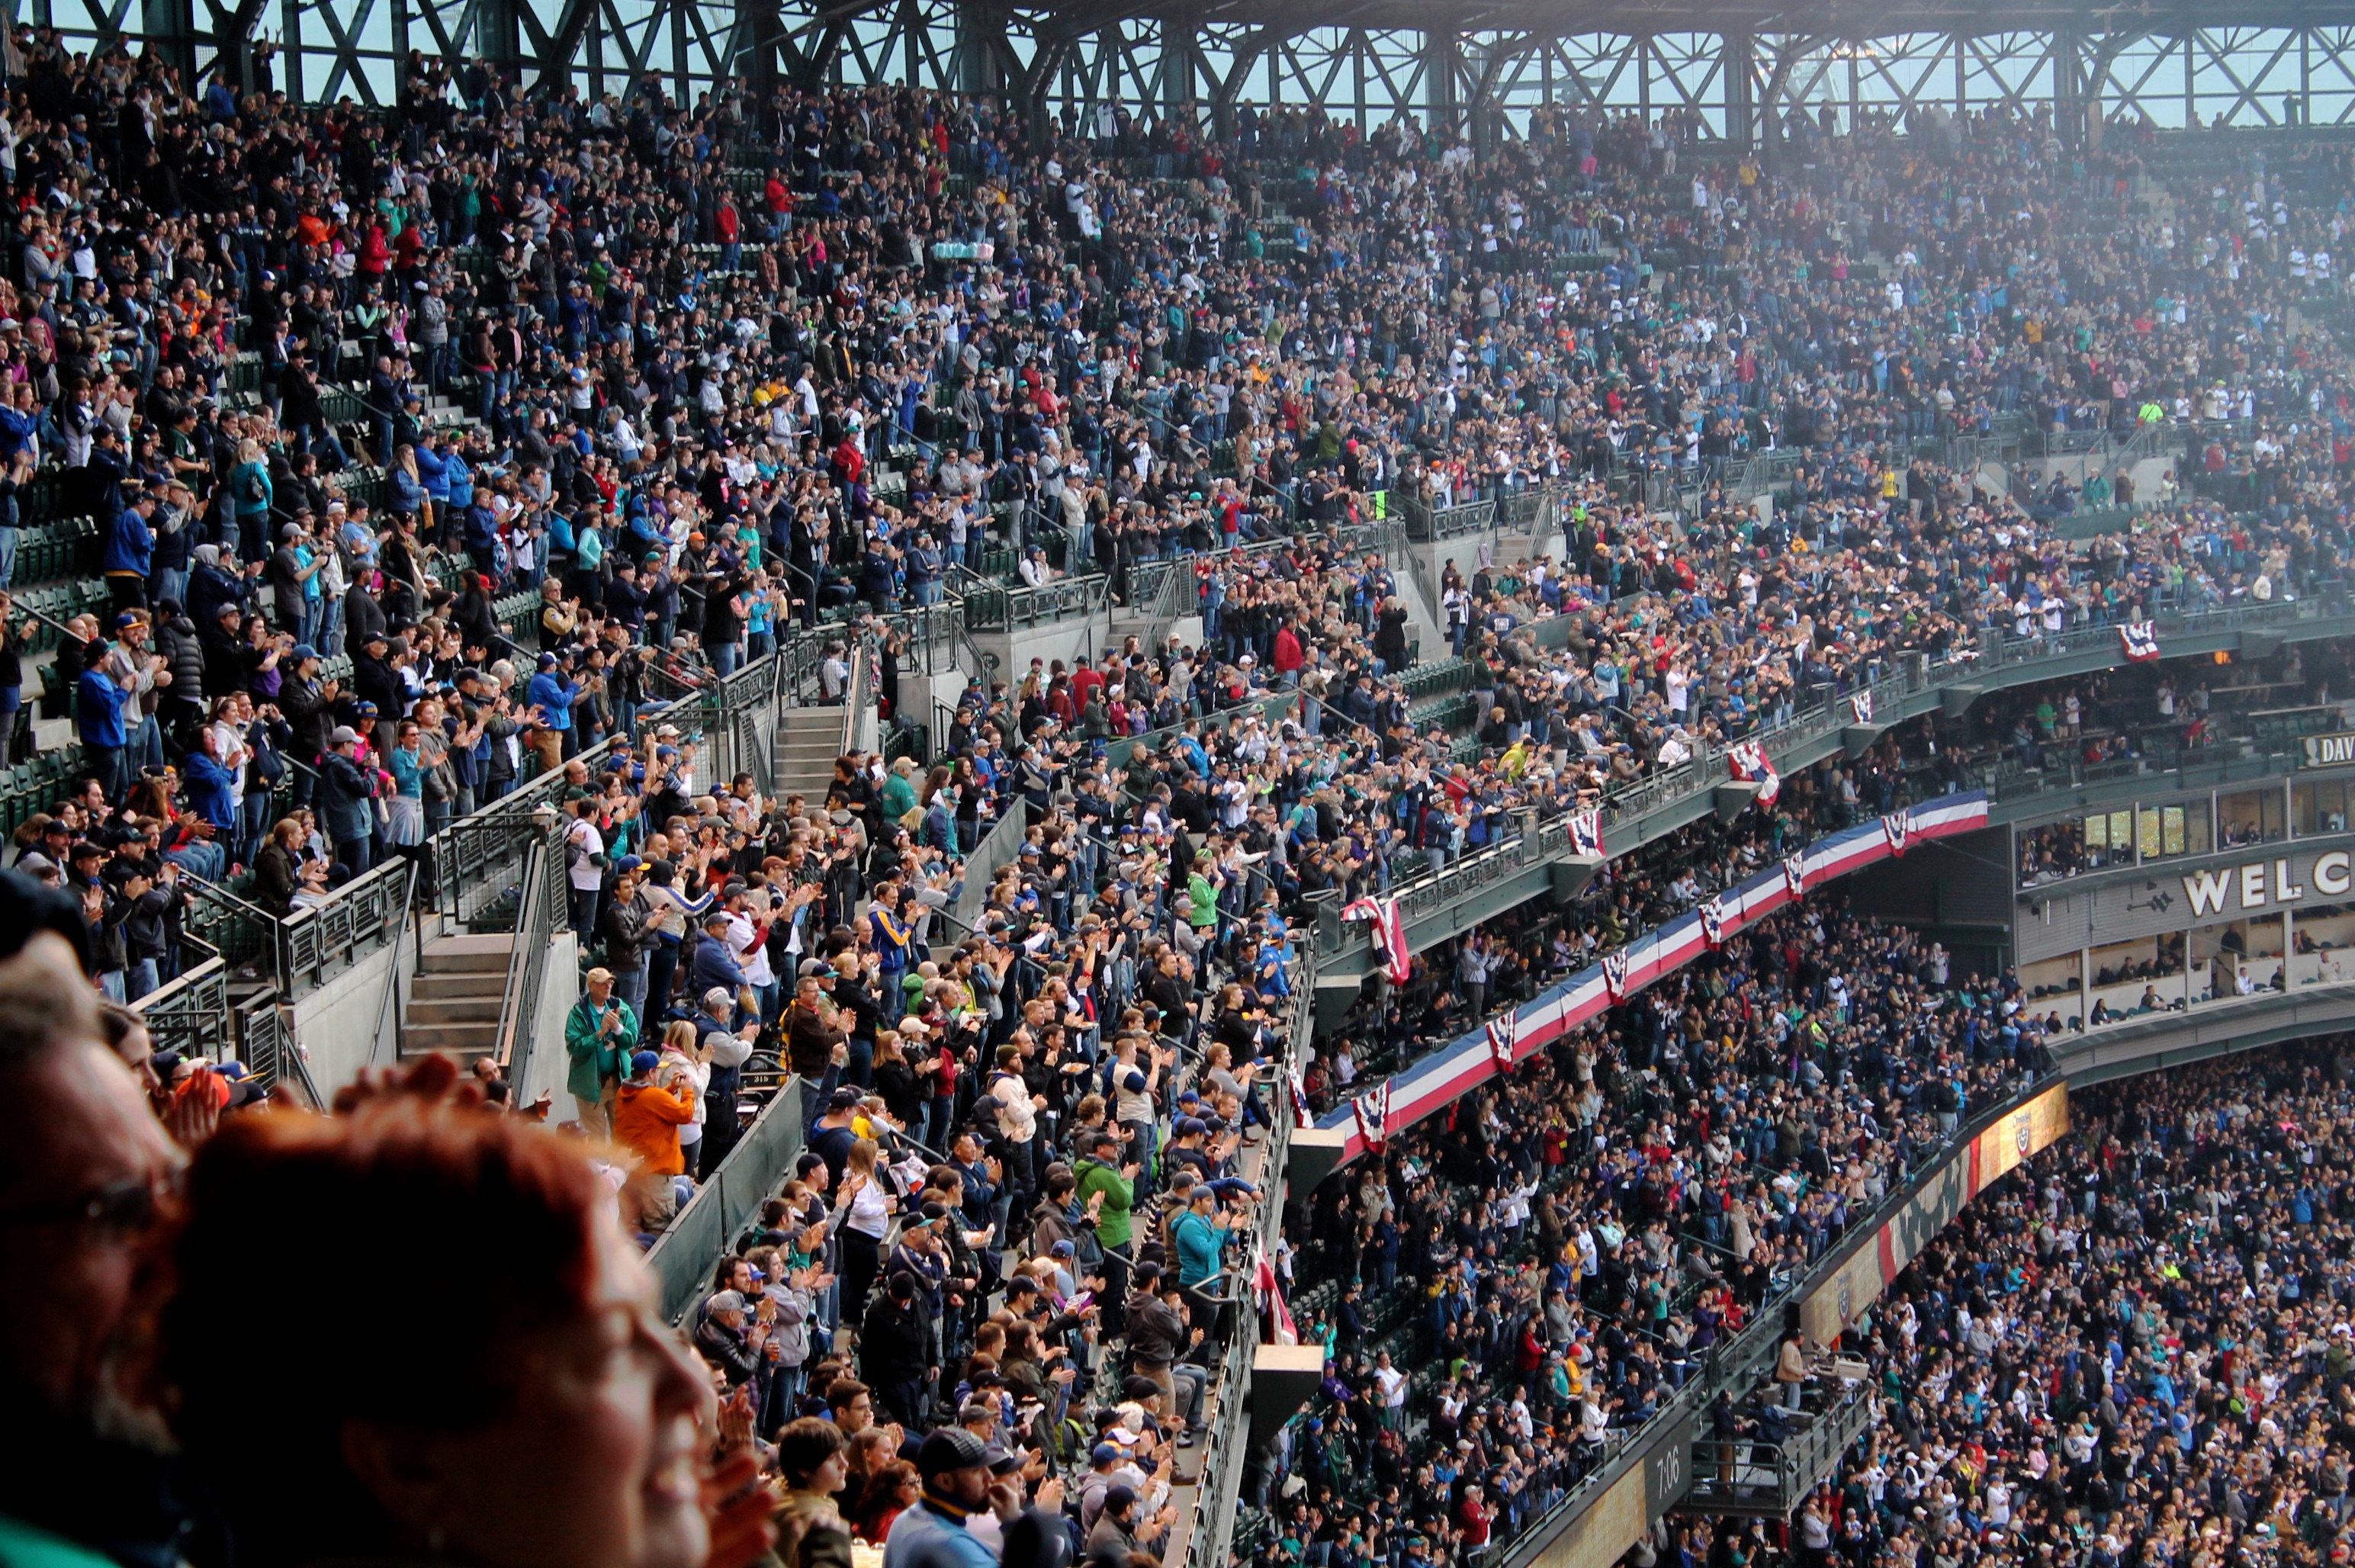
structure, people, crowd, audience, stadium, arena, sport venue, soccer specific stadium, basketball moves